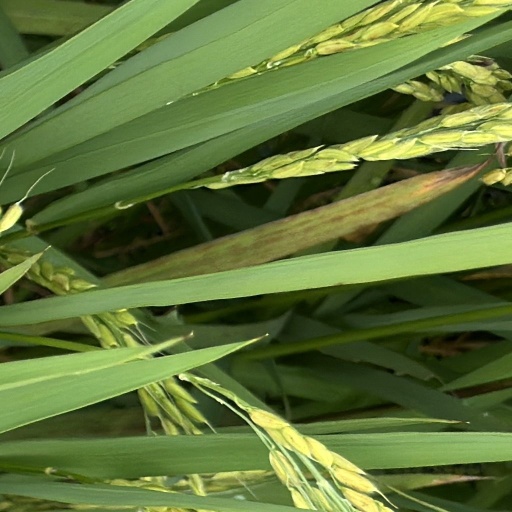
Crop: rice